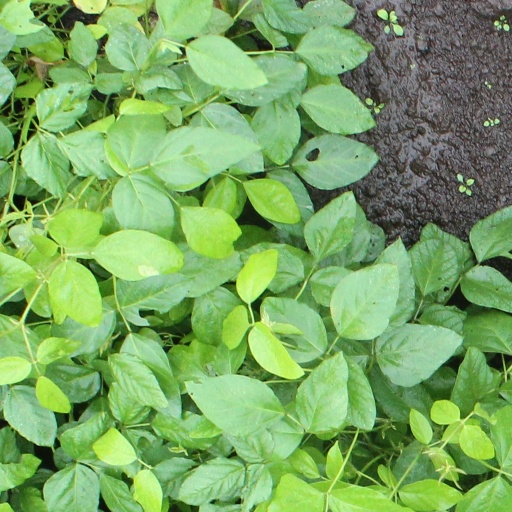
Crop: soybean